Aviva Canada

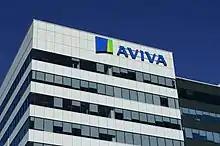
Aviva Canada's headquarters in Markham

Aviva Canada Inc. is a Canadian property and casualty insurance company and a wholly owned subsidiary of the UK-based Aviva plc. It provides home, personal, automobile, recreational vehicle, group and business insurance to more than three million customers.